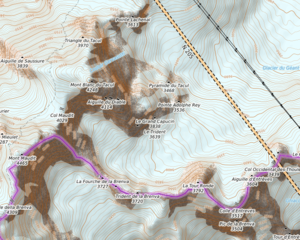
carte réalisée sur umap This map was created from OpenStreetMap project data, collected by the community. This map may be incomplete, and may contain errors. Don't rely solely on it for navigation.
Le Grand Capucin, considéré comme un sommet majeur pour les alpinistes et grimpeurs, est l'un des plus beaux ensembles de type monolithique granitique des Alpes.